Atlético Chalaco

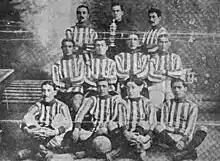
The team of 1913

The club was founded on 9 June 1902 by young students of the Instituto Chalaco in the Marco Polo Nº 19 street, house of the captain Mr. Federico Rincón, father of one of the student founders. His first President was Cesar Rivera, who at the same time was the captain of the team and he was appointed like Honorary President to August Cazorla, director of the institute. Very fast the club conquer the affection of the Callao leaving indelible testimonies through many generations who won the triumphs that helped the contact and development of the town. He is known popularly as the León Porteño and the "Decano del Futbol Porteño".